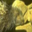
Label: porcupine